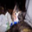
Label: cat